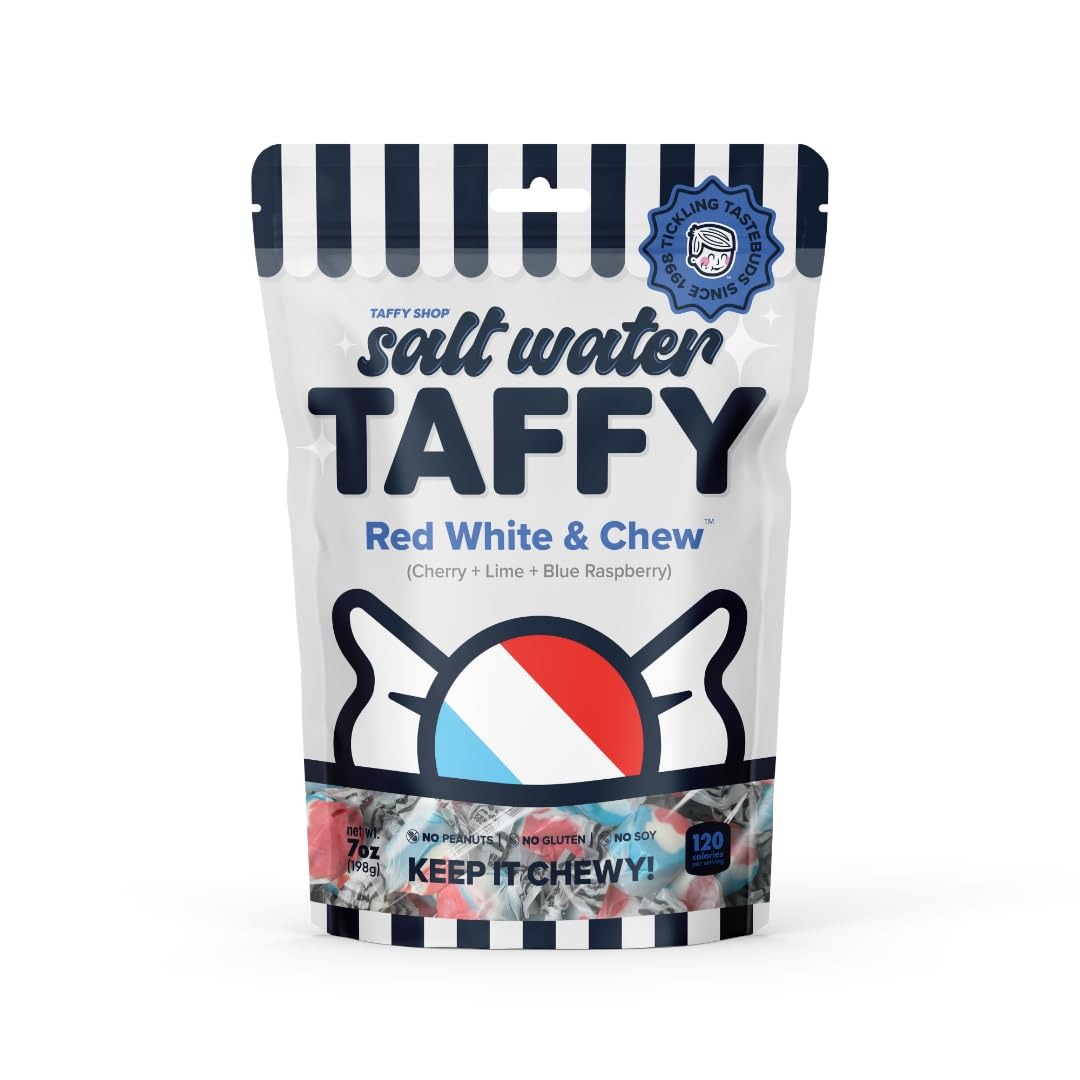
Item Name: Taffy Shop Red White & Chew, Cherry Lime Blue Raspberry Salt Water Taffy – Gourmet Soft Chewy Candy, Bulk Sweet Snack, Fresh Gift & Gluten-Free, 140 Individually Wrapped Pieces (32oz)
Bullet Point 1: Red White & Chew is the all-American treat your taste buds deserve! Cherry, lime, and blue raspberry team up for a fruity explosion that’s as bright as a fireworks show. A tangy celebration in every bite-America-here’s your new favorite snack!
Bullet Point 2: Celebrate Every Holiday! From Halloween thrills to Thanksgiving feasts, Christmas cheer, and Easter treats. Sweeten Valentine’s Day, honor Mother’s & Father’s Day, and don’t forget Labor Day, Memorial Day, Hanukkah, and Fourth of July fun!
Bullet Point 3: Gourmet & Shameless: Our premium saltwater taffy is crafted from fresh protein rich egg whites, real sea salt, and coconut oil. A healthy snack made peanut free, soy free, and even sugar-free options for all to enjoy!
Bullet Point 4: Bulk Candy for all Events: Our individually wrapped treats are perfect for trick-or-treaters.. Ideal for large gatherings, corporate events, school functions, church events, fundraisers, and birthday celebrations—Best treat to fill your candy jar!
Bullet Point 5: Perfect treat for any Adventure: hiking, hunting, camping, road trips, Poolside, movie night or to toss it in your backpack or travel bag set. Or great for a night in, whether it's a movie night supplies, late night snack, or board game treat.
Product Description: Gourmet Salt Water Taffy! Whether you're searching for Halloween candy, taffy like coffee, bananas, or strawberries, we’ve got it all. Enjoy fruity flavors like apples, watermelon, and tropical coconut cult. Try fruit snacks, tangy ginger chews, or indulgent chocolate. Our healthy snacks, protein snacks, and sugar-free candy offer guilt-free. These individually wrapped treats are ideal for Halloween party favors, bulk candy, or a snacks variety pack for adults. Our variety pack is perfect for trunk or treat, birthday party favors, and corporate events. Savor unique flavors like pistachio or fun keto-friendly snacks. Whether you're craving gummy bears, a chips variety pack, or classic party favors, we’ve got you covered. Planning for Halloween gifts or stocking up on swedish candy and freeze-dried candy? Enjoy fun treats like gum, caramel apple lollipops, and chewing gum, or stock your pantry with bulk candy individually wrapped. We offer gluten-free and kosher options for everyone. Whether it’s going with your granola bars bulk, fiber gummies in a snack box. Indulge in fruity flavors like mango and peaches, or grab sour candy, caramel popcorn, and white chocolate taffy for a movie night. Grab snack packs, a perfect bar, or individual packs for on the go. We offer healthy snacks for adults, dye-free candy, and gluten-free snacks. Try nostalgic cotton candy, and classic candy corn salt water taffy. Better than lollipops individually wrapped, assorted candy variety packs,and caramel candy!
Value: 32.0
Unit: Ounce

Price: 26.48